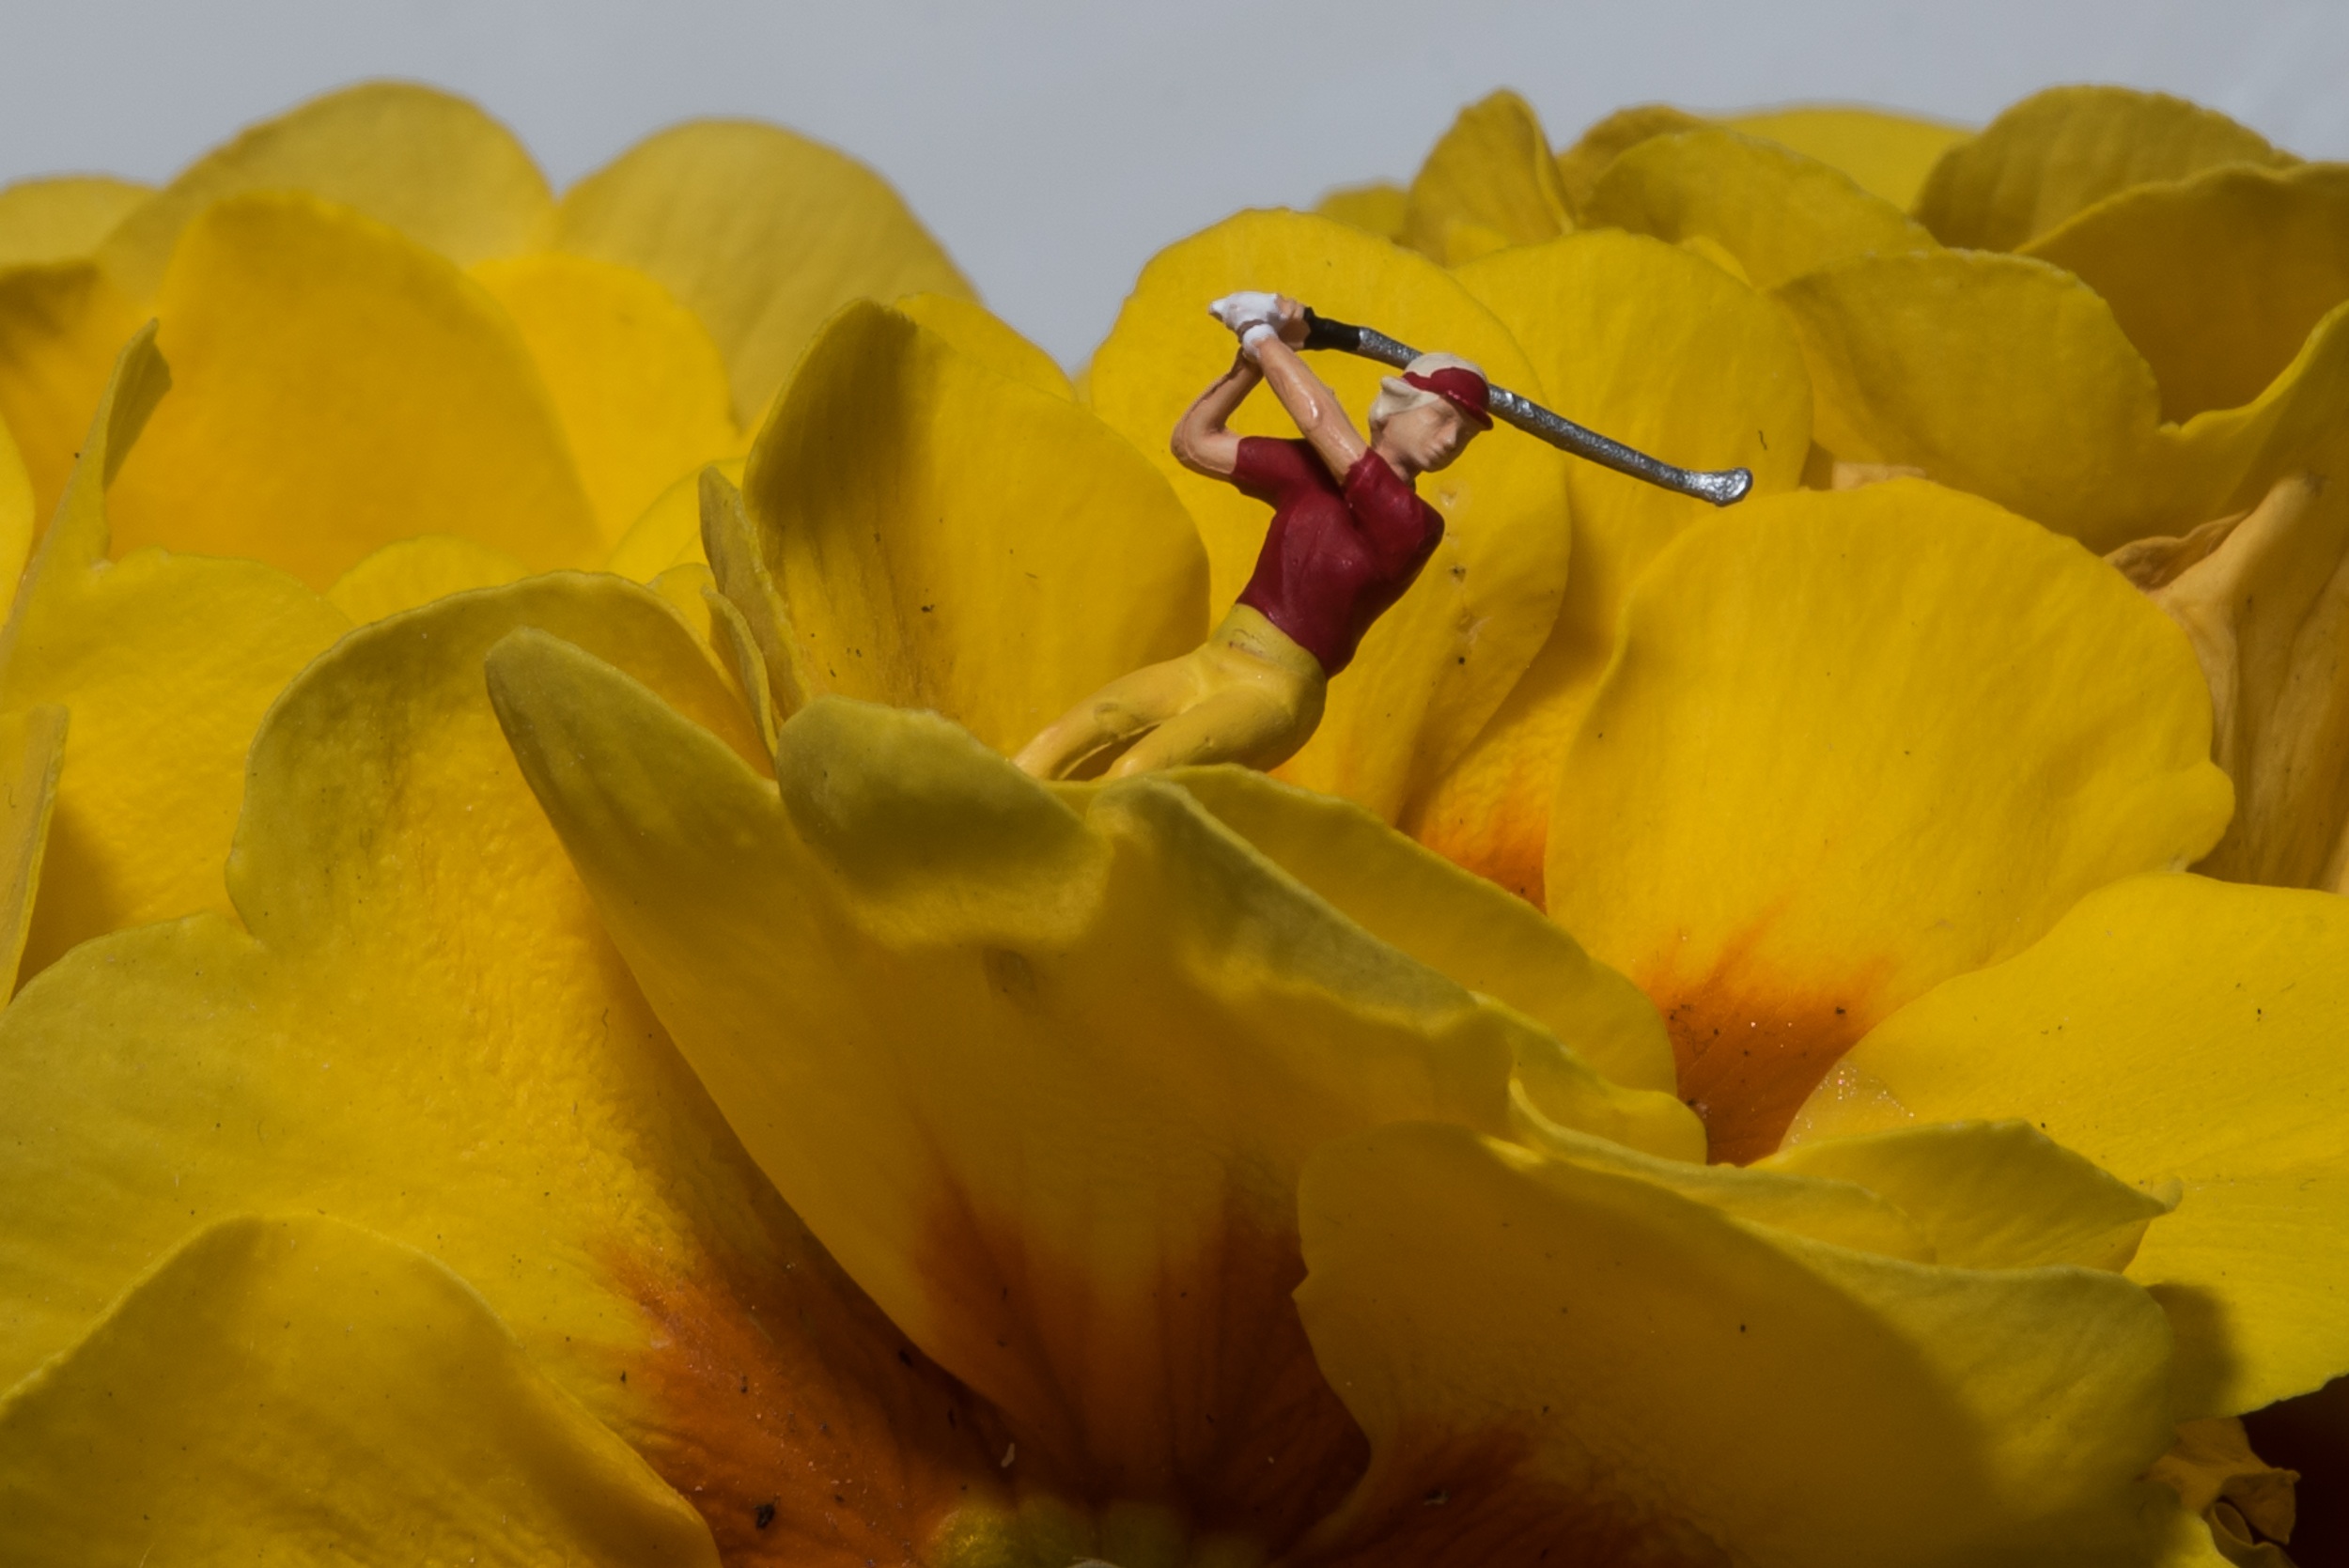
man, nature, blossom, plant, sport, photography, leaf, wave, flower, petal, summer, pond, model, spring, macro, small, yellow, close, flora, golf, wildflower, flowers, miniature, close up, wild flowers, sculpture, art, figure, asteraceae, figurine, mini, dwarf, mite, marguerite, wanderer, macro photography, green leaf, flowering plant, liliput, little man, model construction figure, leucanthemum, miniature world, plant stem, land plant, colorful fantasy